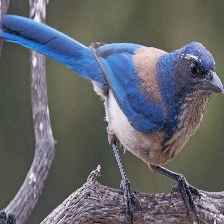
Species: CHARA DE COLLAR
Scientific name: CYANOLYCA ARMILLATA